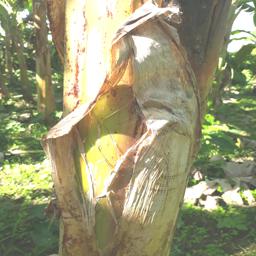
Label: PSEUDOSTEM WEEVIL